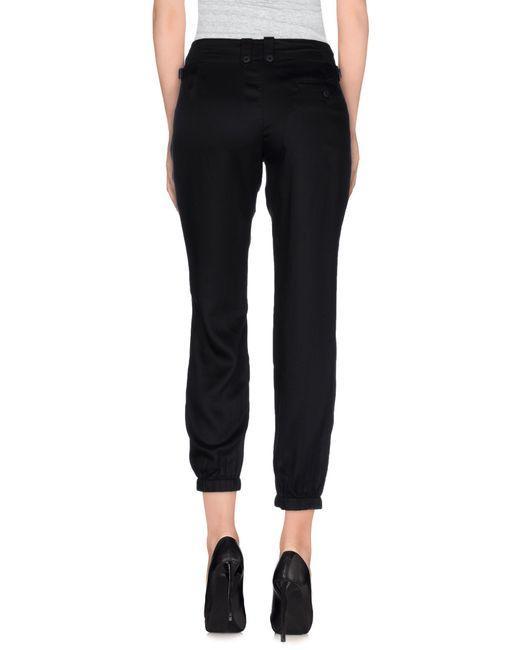
Schwarze Hose für jede Art von Oberteil, lässig mit Gummistichbeinen